World War I

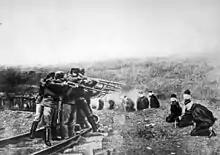
Austro-Hungarian troops executing captured Serbians, 1917. Serbia lost about 850,000 people during the war, a quarter of its pre-war population.

Before the war, Germany had attempted to use Indian nationalism and pan-Islamism to its advantage, a policy continued post-1914 by instigating uprisings in India, while the Niedermayer–Hentig Expedition urged Afghanistan to join the war on the side of Central Powers. However, contrary to British fears of a revolt in India, the outbreak of the war saw a reduction in nationalist activity. Leaders from the Indian National Congress and other groups believed support for the British war effort would hasten Indian Home Rule, a promise allegedly made explicit in 1917 by Edwin Montagu, the Secretary of State for India.